James Christie Palmer Esten

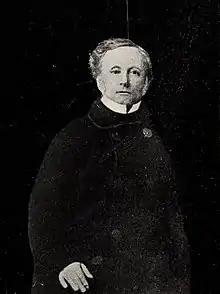
Portrait of Esten published 1905

James Christie Palmer Esten (November 7, 1805October 24, 1864) was a lawyer and judge in Upper Canada (now Ontario).